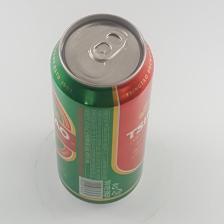
Label: cans